Museum of Grenoble

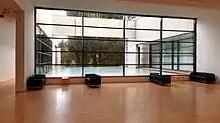
The patio with a water basin.

A sculpture garden, a concept born in the 17th century, has been installed on the perimeter east / north-west of the museum, in Albert-Michallon Park.